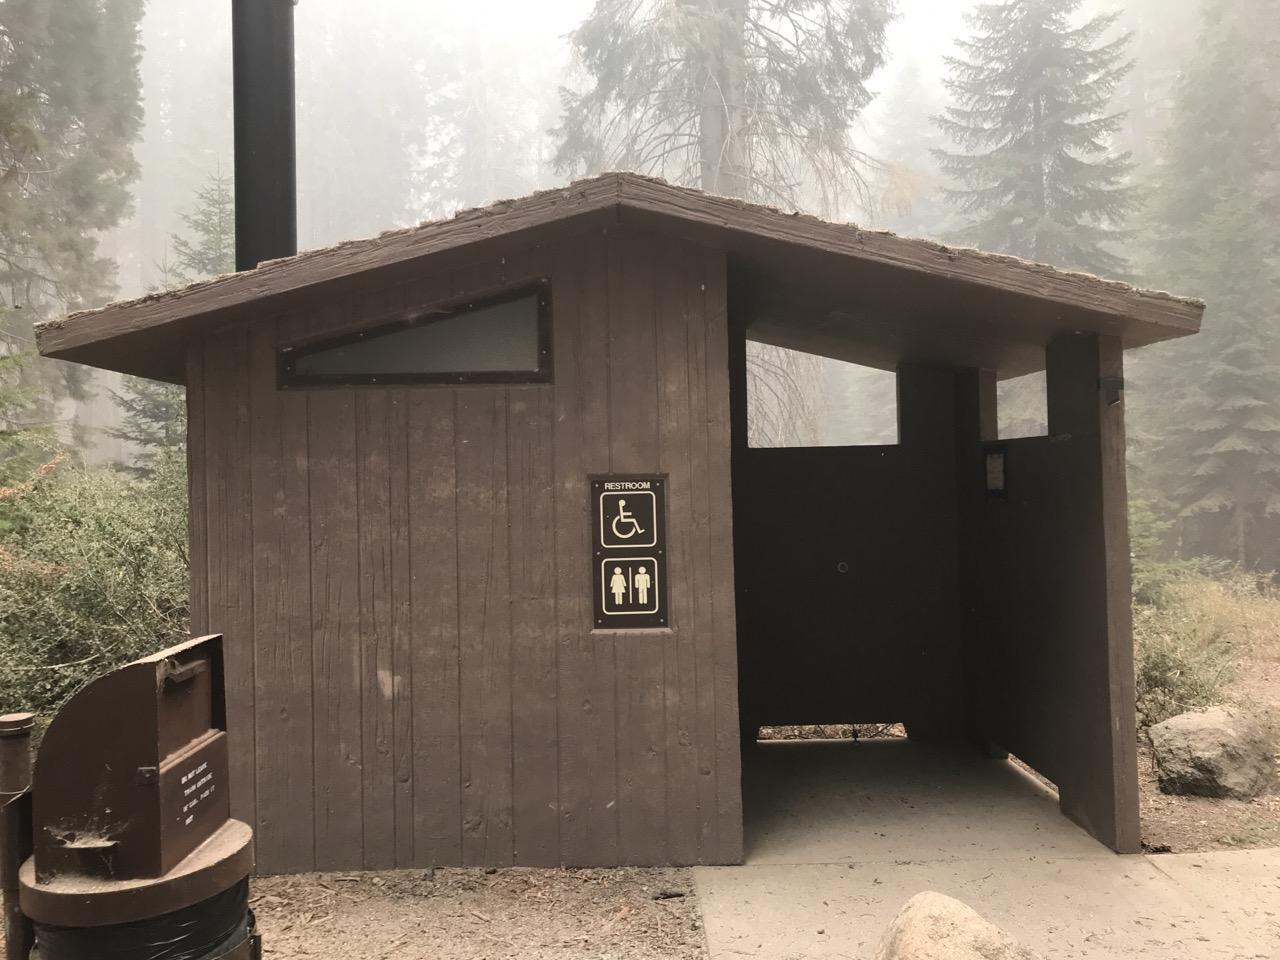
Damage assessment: no_damage